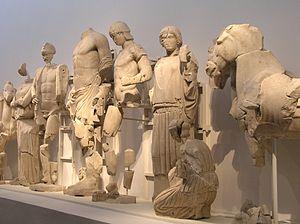
Les frontons et métopes du temple de Zeus à Olympie, en style sévère, sont exposés au musée archéologique d'Olympie. Ils comprennent un ensemble de statues provenant du sanctuaire dédié à Zeus en Olympie.